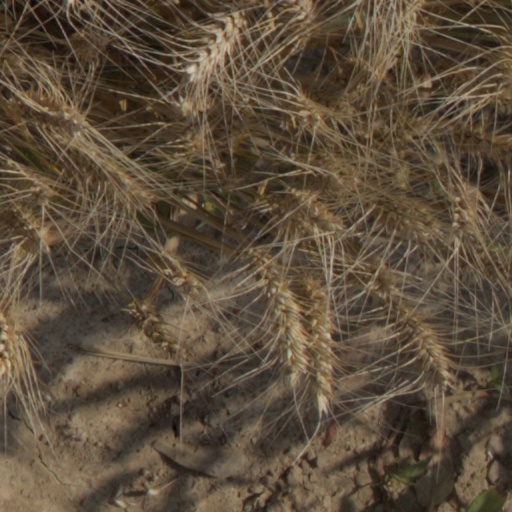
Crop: wheat